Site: brandenburg
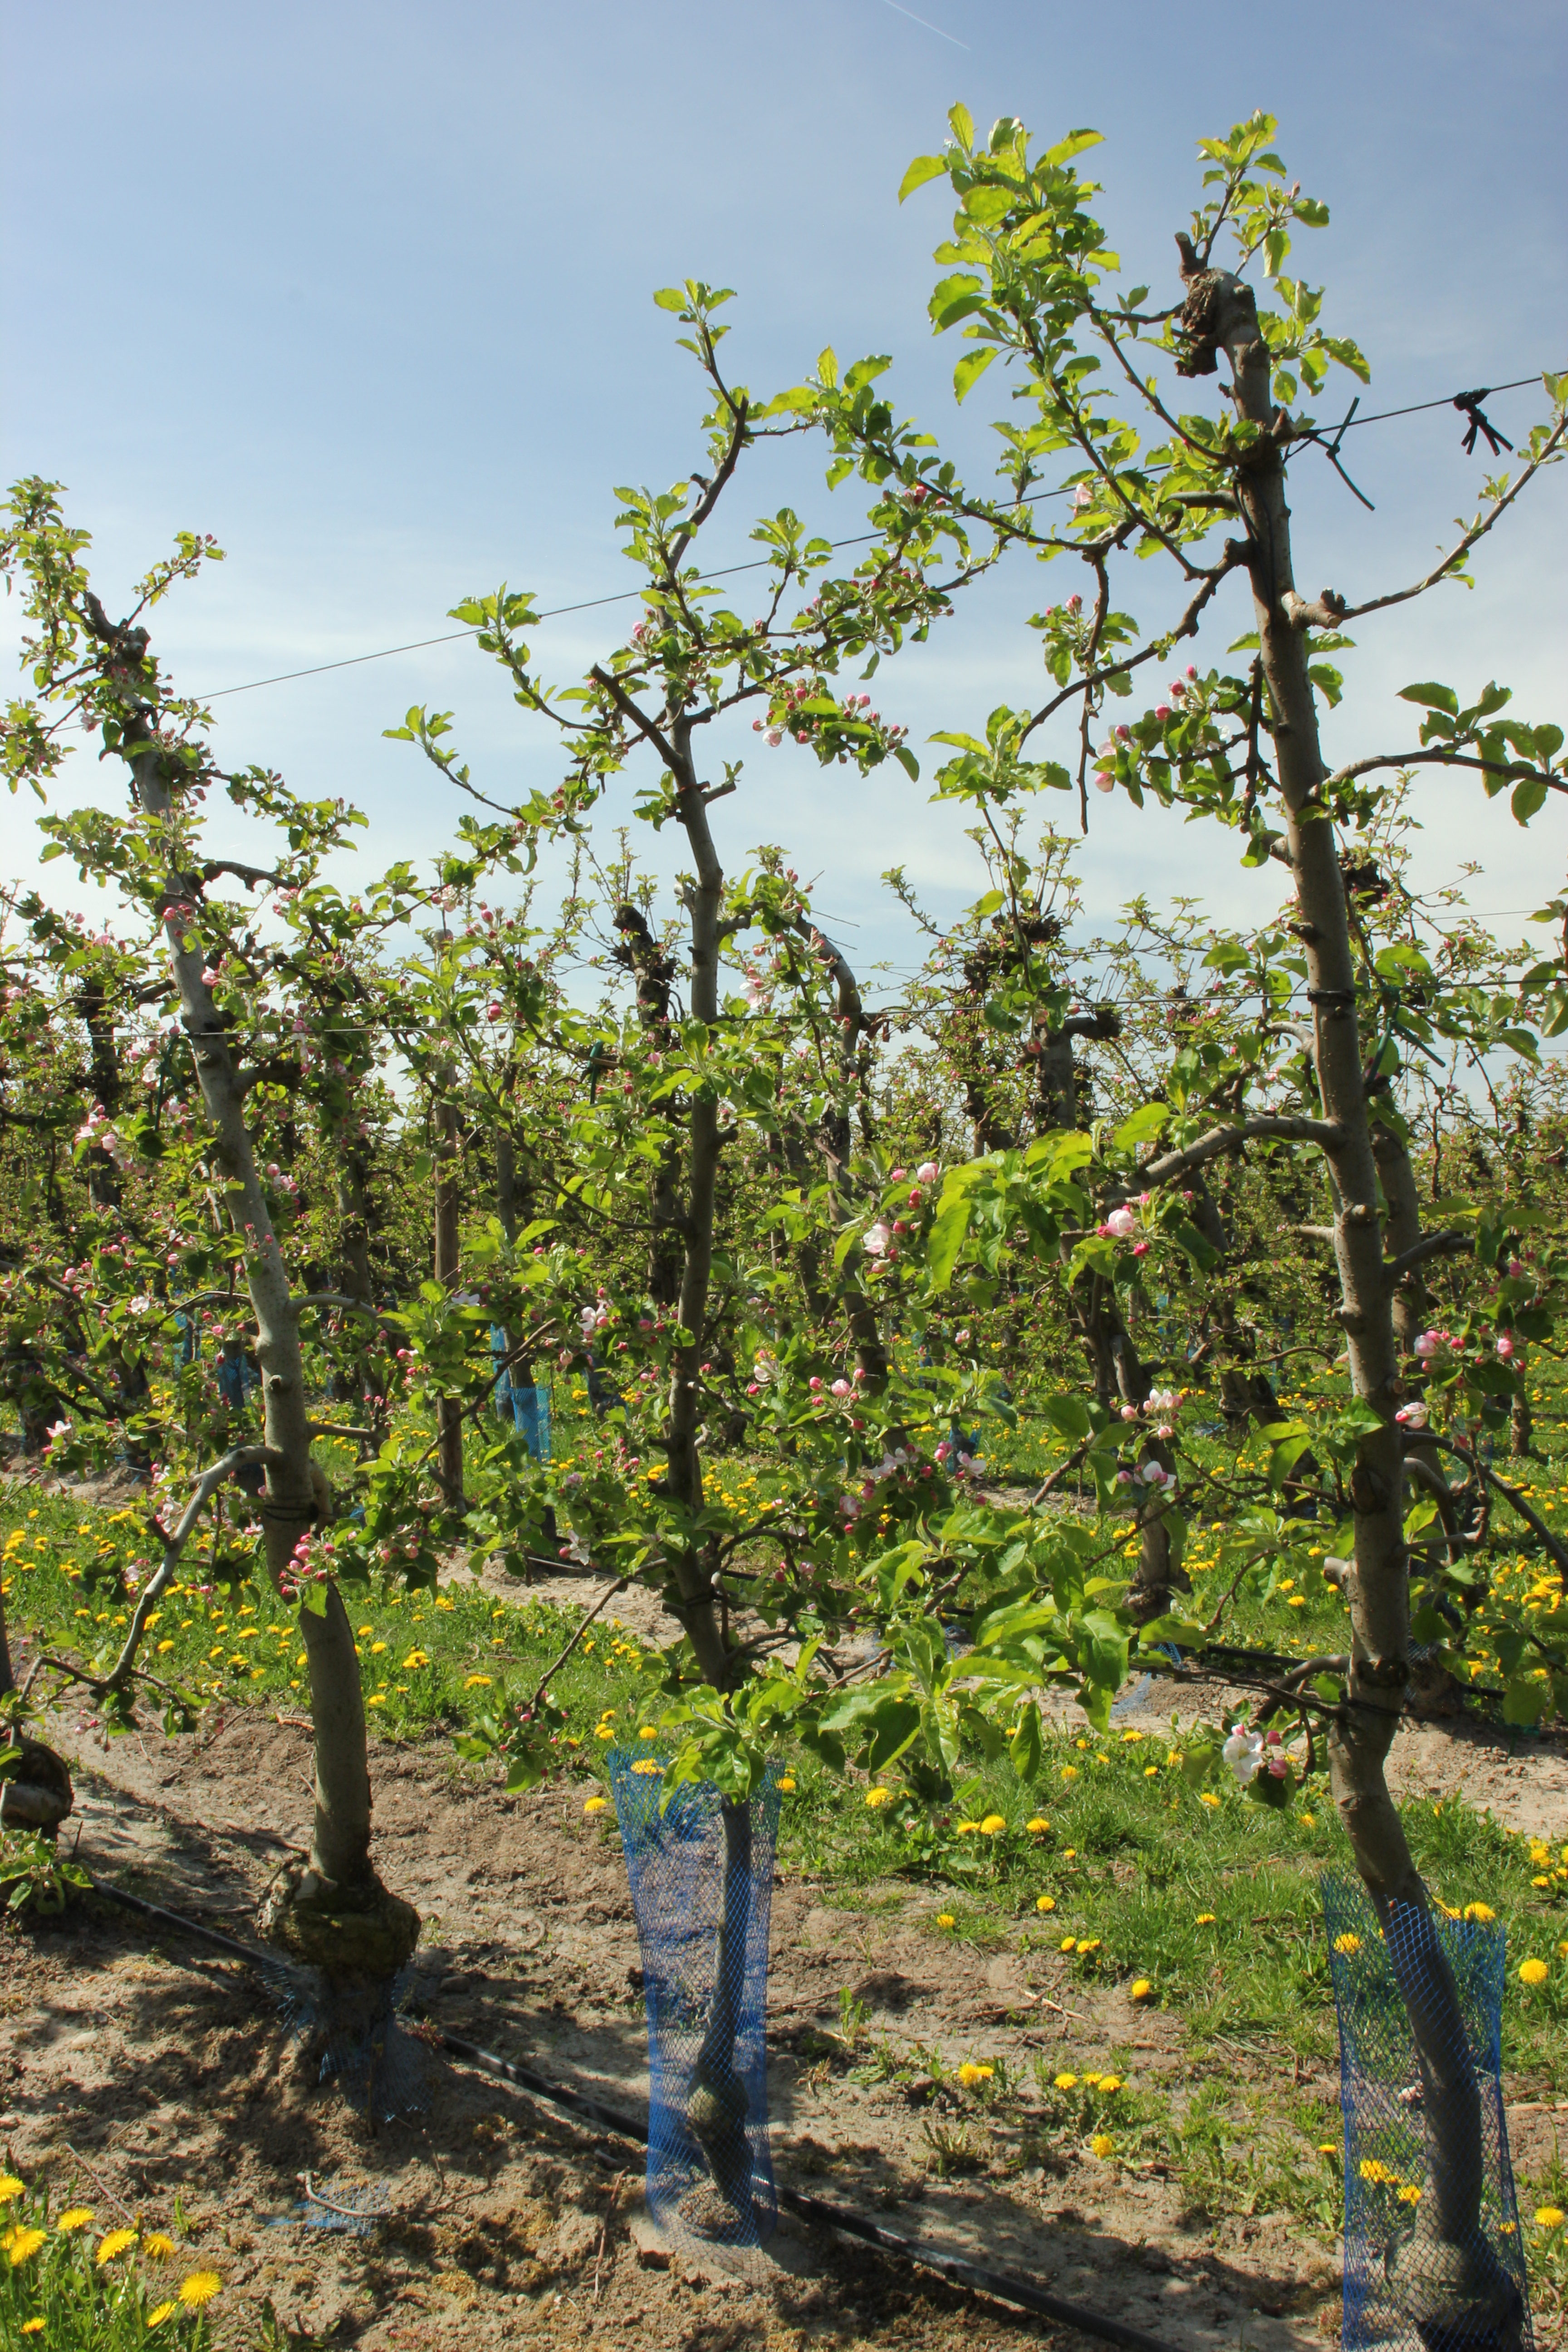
Growth stage (BBCH 57): Inflorescence emergence